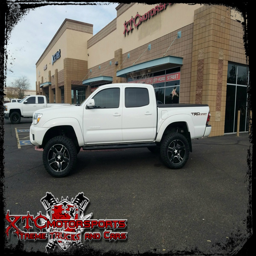
person brought us automobile model for a 6